SimCity 2000

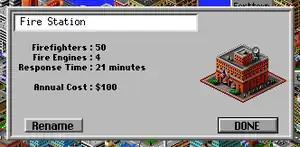
An infobox showing information about a selected element

Though there is no "true" victory sequence in "SimCity 2000", the "exodus" is a close parallel. An "exodus" occurs during the year 2051 or later, when 300 or more Launch Arcologies are constructed; the following January each one "takes off" into space so that their inhabitants can form new civilizations on distant worlds. This reduces the city's population to those who are not living in the Launch Arcologies, but it also opens wide areas for redevelopment and returns their construction cost to the city treasury. This is related to the event in "SimEarth" where all cities are moved into rocket-propelled domes that then leave to "found new worlds" (leaving no sentient life behind).